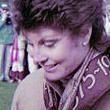
Age: 38